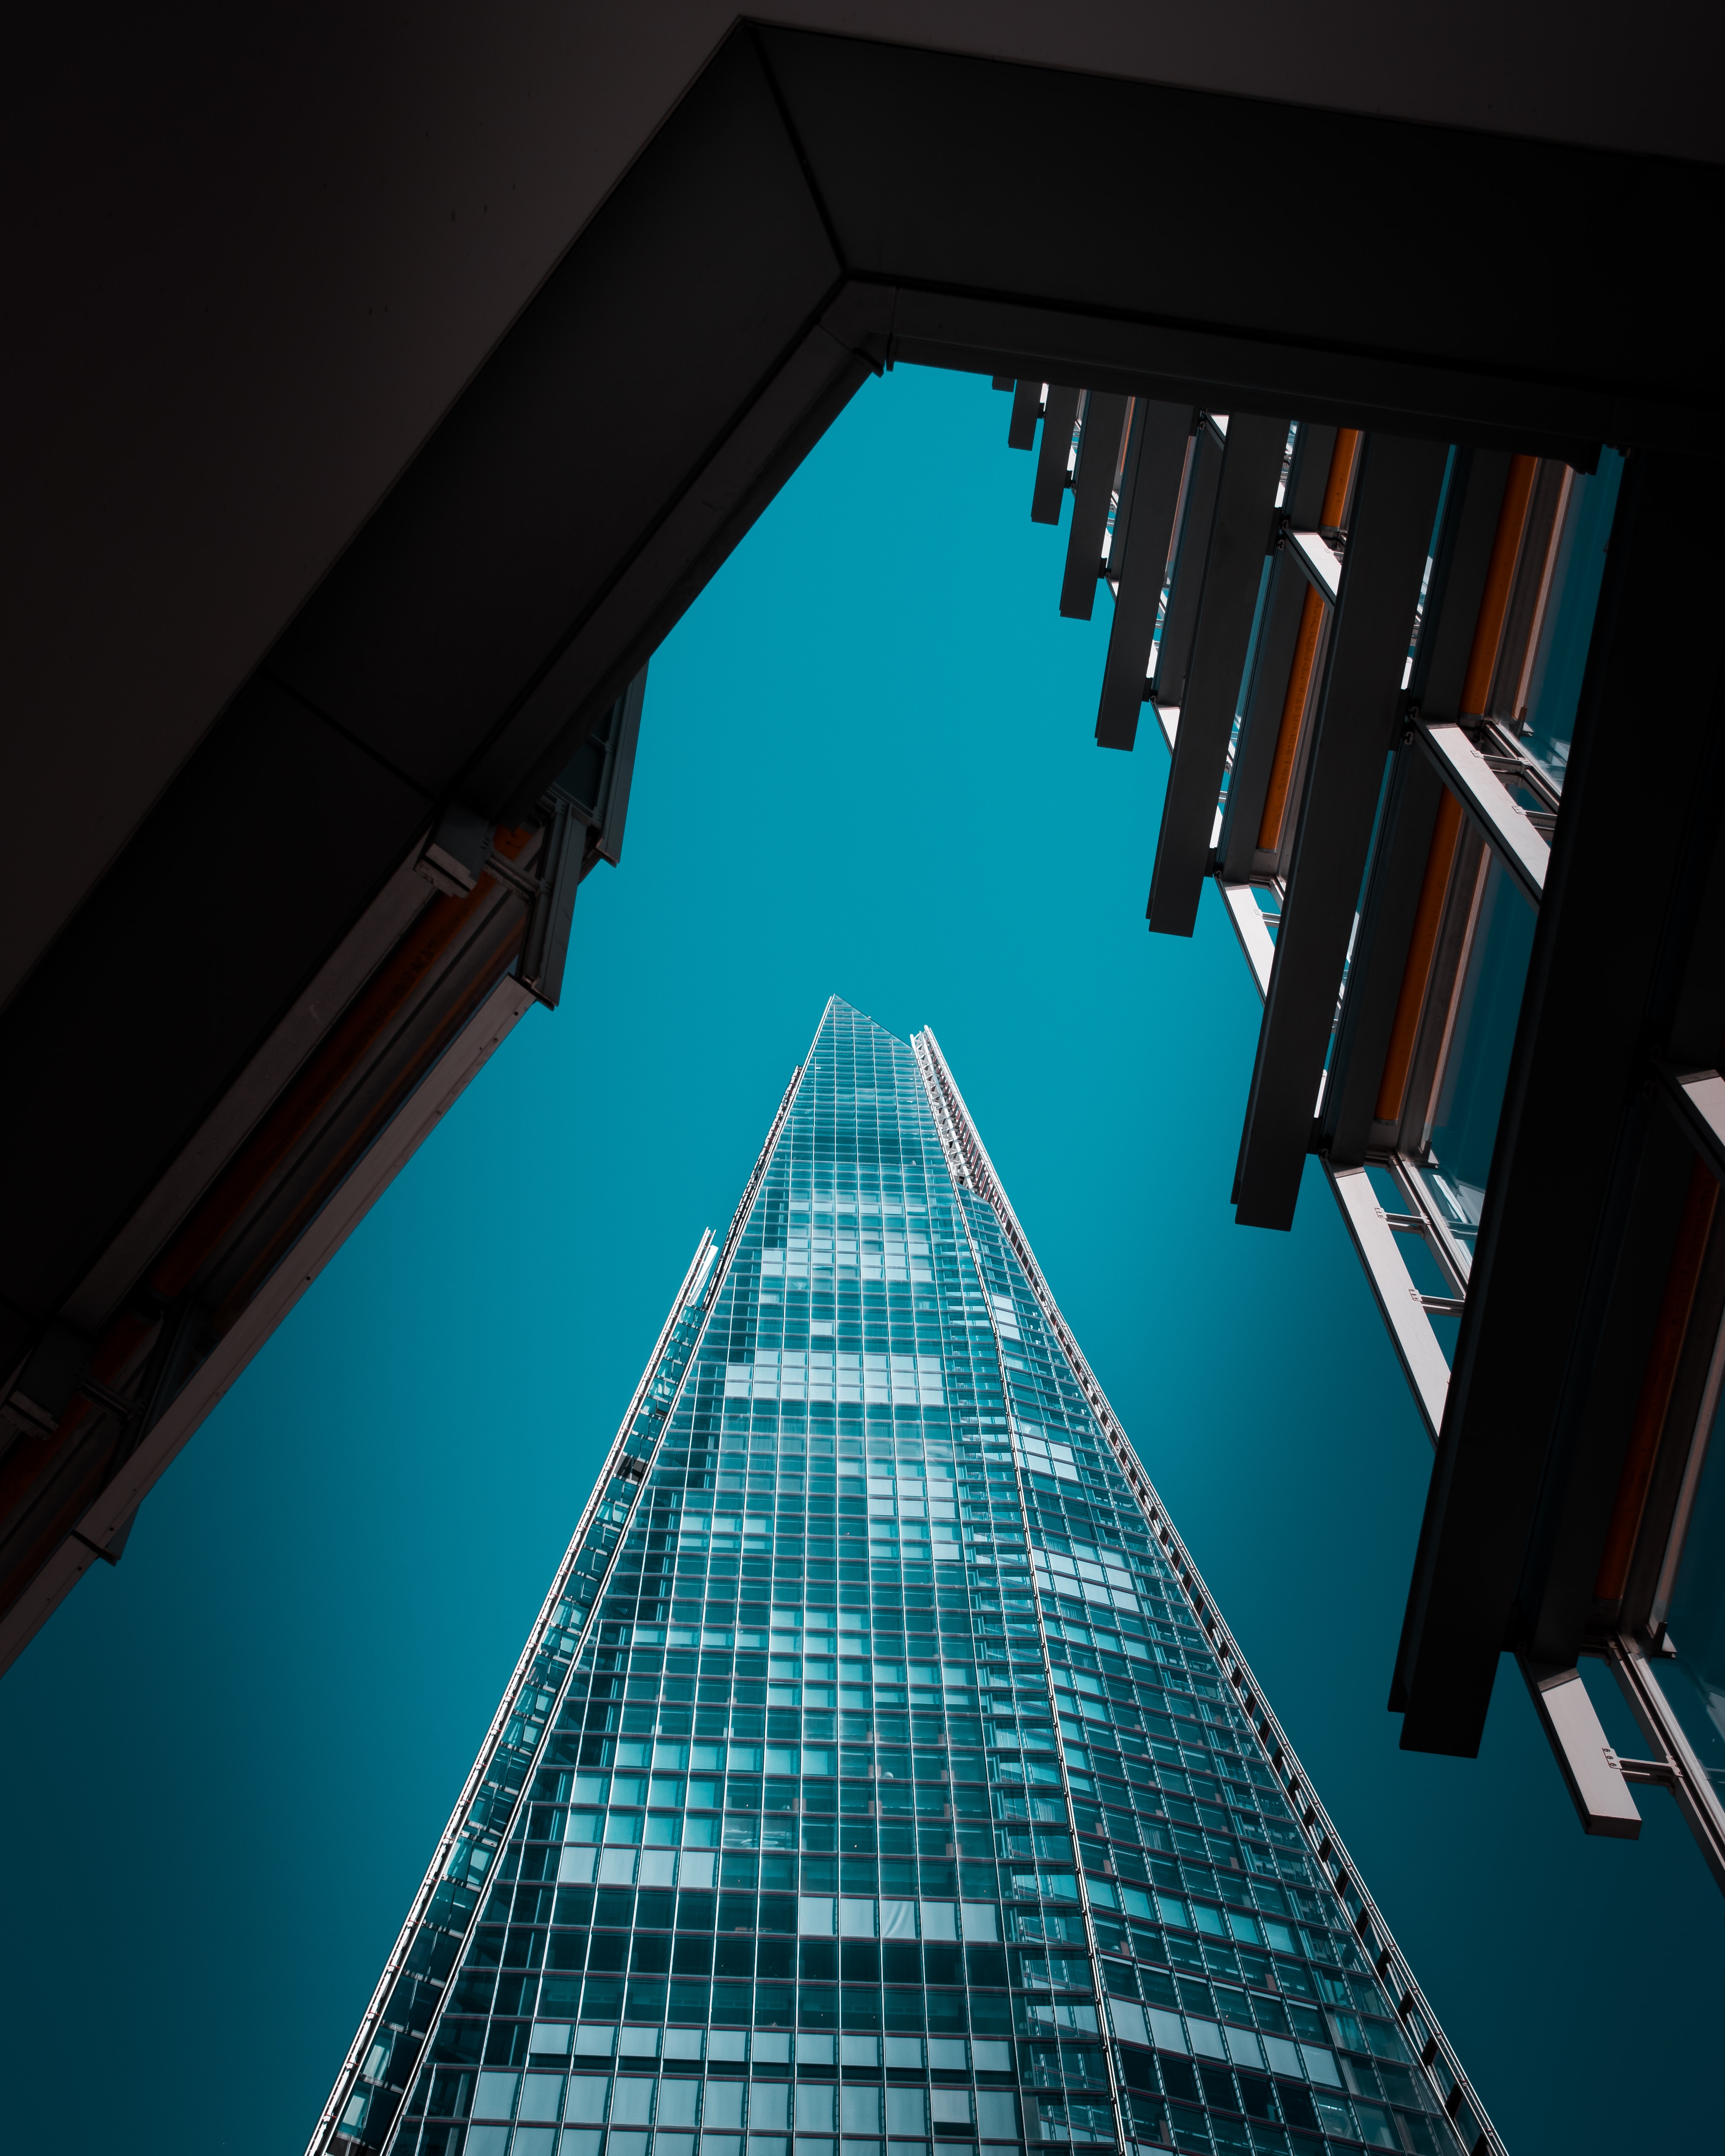
blue, architecture, line, skyscraper, symmetry, sky, metropolitan area, building, urban area, tower block, design, city, real estate, commercial building, triangle, tower, metropolis, pattern, night, glass, rectangle, world, Tints and shades, mixed use